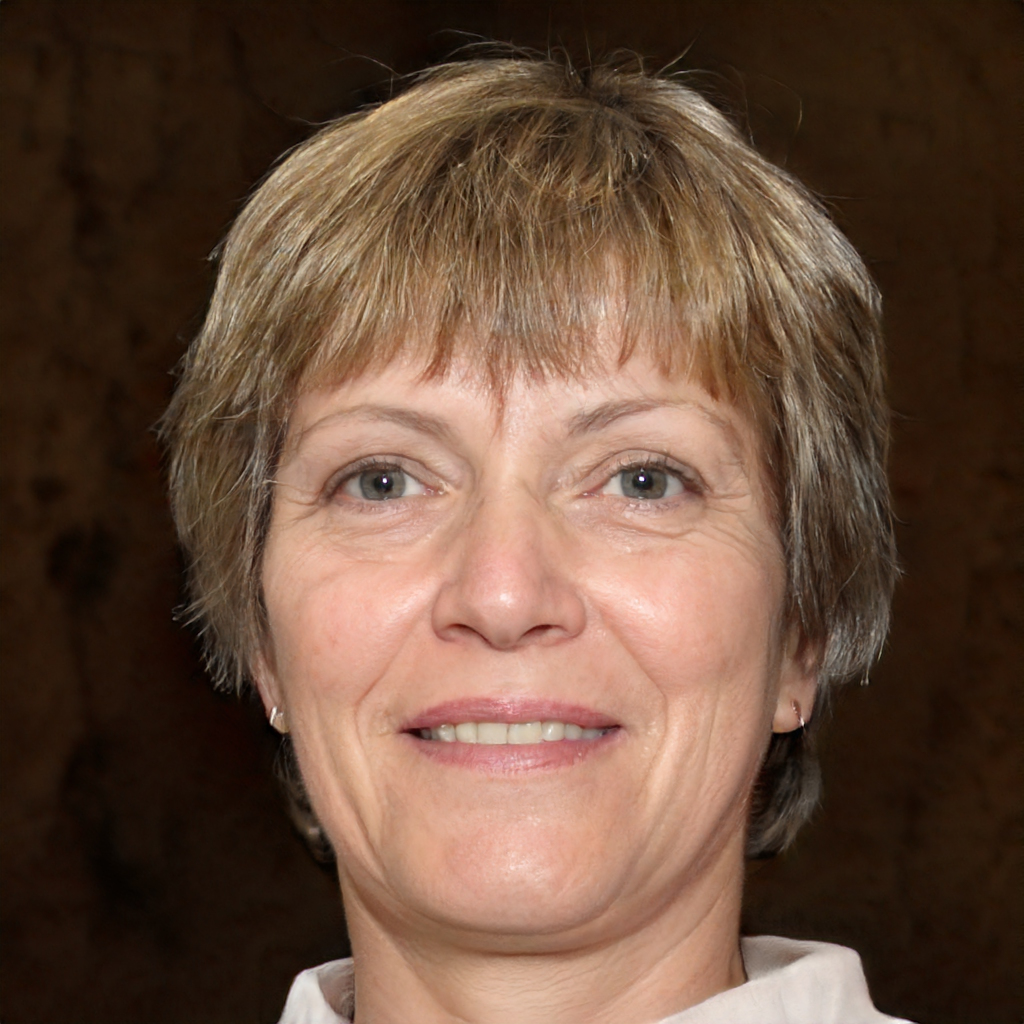
Gender: Female